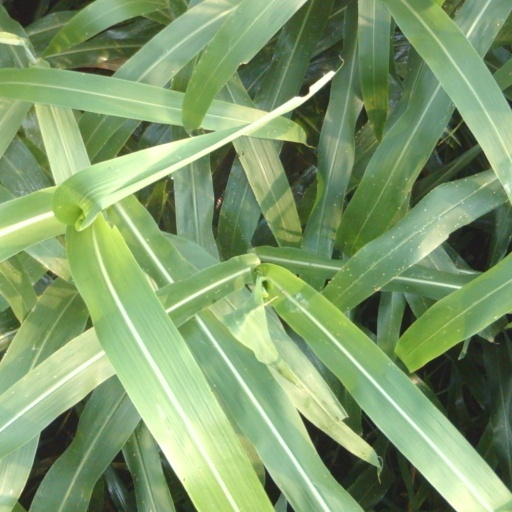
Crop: sorghum